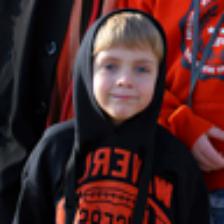
Label: NonHuman